Bob Dernier

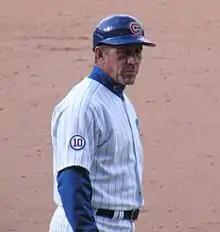
Dernier as the Cubs' 1st base coach in 2011

Robert Eugene Dernier (born January 5, 1957) is an American former professional baseball center fielder who played in Major League Baseball (MLB) for the Philadelphia Phillies and Chicago Cubs in the 1980s. The fleet-afoot 1984 Gold Glove Award winner was also known as "the Deer", to fans at Chicago's Wrigley Field.